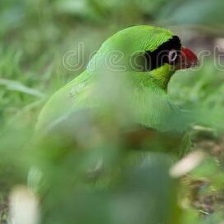
Species: GREEN MAGPIE
Scientific name: CISSA CHINENSIS
ImageNet parent category: magpie